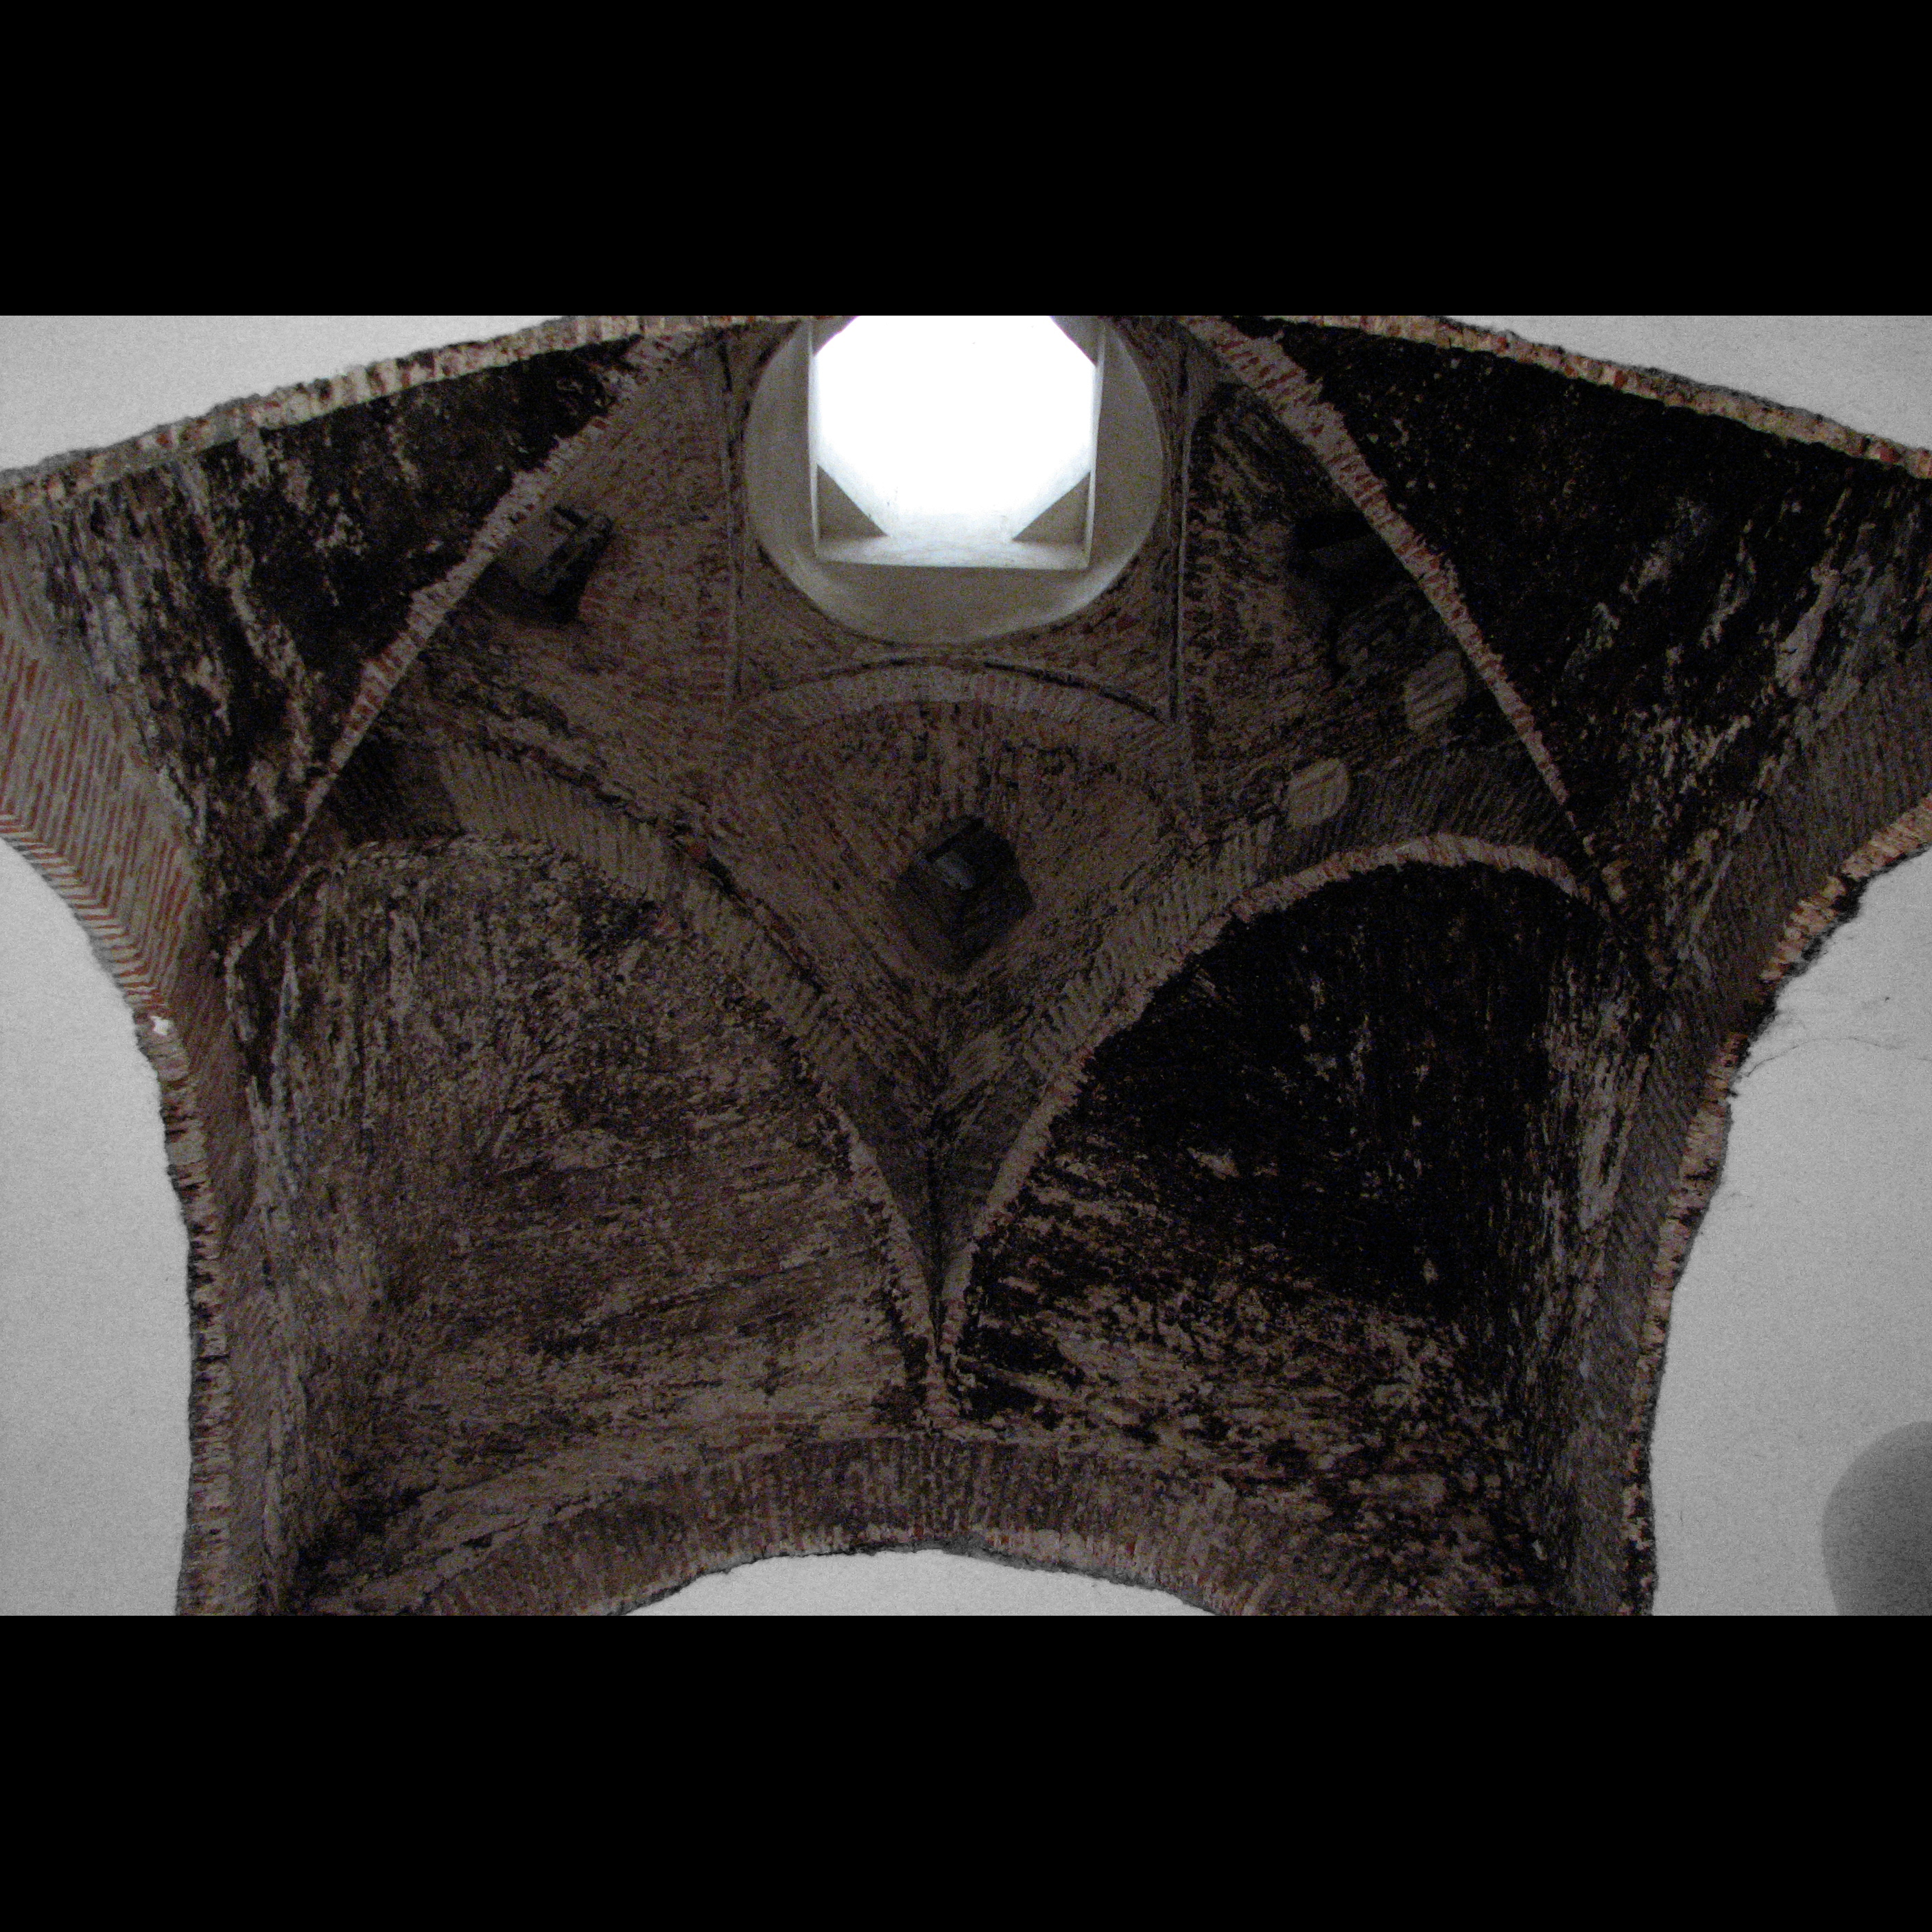
wing, light, abstract, architecture, photography, interior, photo, arch, geometry, square, church, clothing, brick, circle, photos, sculpture, free, de, arches, monastery, geometrie, fotografie, history, romana, arc, orthodox, vaulting, unesco, eastern, masonry, romania, octagon, convent, bor, biserica, arhitectura, wallachia, muntenia, tara, romaneasca, orthodoxy, lumina, pendentives, pendentive, pandantiv, pandantivi, romanian, ortodoxa, noncoloursincolour, manastirea, manastire, cladire, arce, caramida, zidarie, valahia, tararomaneasca, oltenia, cuhnie, brancovenesc, brancoveanu, horezu, hurezi, hurezimonastery, monasteryofhorezu, lmivliiaa09894, boltire, m n stireahurezi, octogon, cerc, patrat, brutarie